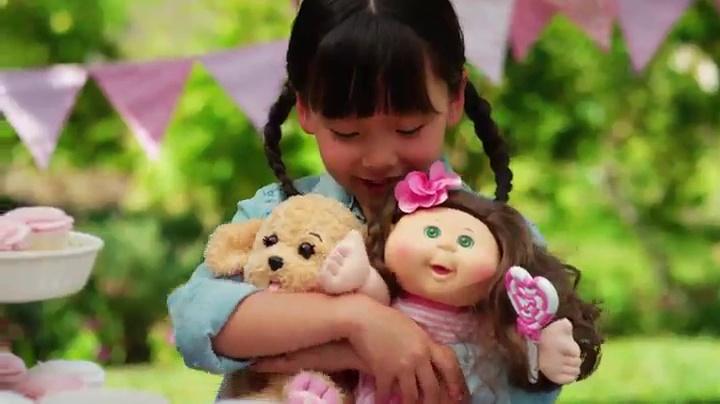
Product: Cabbage Patch Kids, CPK 14" Kids - Brunette Hair/Green Eye Girl Doll
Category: Toys & Games | Dolls & Accessories | Dolls
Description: Celebrate 35 years with Cabbage Patch Kids by making the promise to love and care for your kid.
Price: $34.91
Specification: ProductDimensions:12x5.3x14.5inches|ItemWeight:1pounds|ShippingWeight:1.65pounds(Viewshippingratesandpolicies)|DomesticShipping:ItemcanbeshippedwithinU.S.|InternationalShipping:ThisitemcanbeshippedtoselectcountriesoutsideoftheU.S.LearnMore|ASIN:B07967XYW7|Itemmodelnumber:38602|Manufacturerrecommendedage:3yearsandup